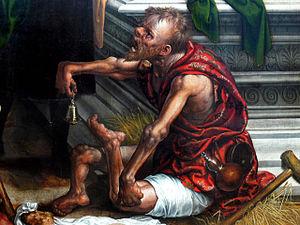
Infirme, présenté dans un tableau commandé par la «